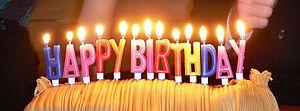
Une soirée désigne un rassemblement de personnes, invitées ou non par un organisateur dans un même lieu, dans le but de socialiser, de parler ou de se divertir.